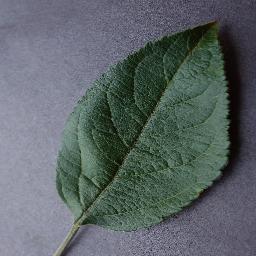
Label: Apple___healthy